Leopold I, Holy Roman Emperor

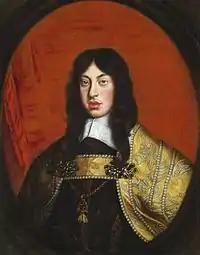
Young Leopold by anonymous, c. 1660

Leopold was said to have typical Habsburg physical attributes, such as the prominent "Habsburg lower jaw". Short, thin, and of sick constitution, Leopold was cold and reserved in public and socially inept. However, he is also said to have been open with close associates. Coxe described Leopold in the following manner: "His gait was stately, slow and deliberate; his air pensive, his address awkward, his manner uncouth, his disposition cold and phlegmatic." Spielman argues that his long-expected career in the clergy caused Leopold to have "early adopted the intense Catholic piety expected of him and the gentle manners appropriate to a merely supporting role. He grew to manhood without the military ambition that characterized most of his fellow monarchs. From the beginning, his reign was defensive and profoundly conservative."